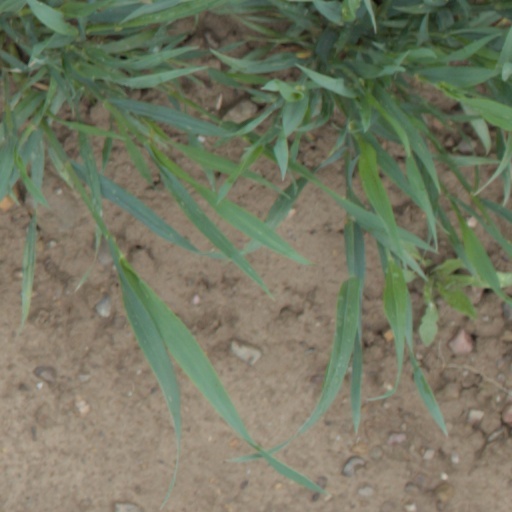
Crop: wheat